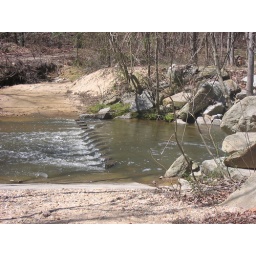
This crossing is under water enough so I don't cross and instead...